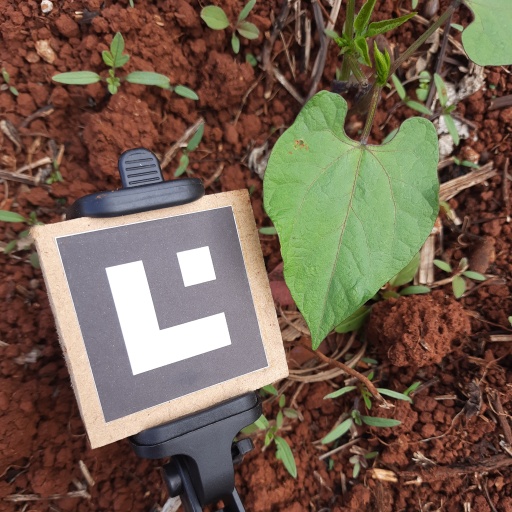
Observations: wavy surface, eating holes in the center, under cloudy sky